See for Me

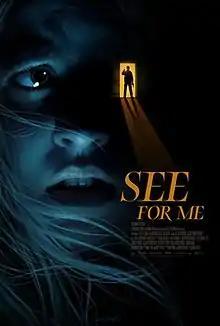
Promotional release poster

See for Me is a 2021 Canadian thriller film directed by Randall Okita. It stars Skyler Davenport as Sophie, a visually impaired teenager who is housesitting for a wealthy client when three criminals break into the house to rob it; Sophie's only defense is a smartphone app called See for Me which connects her to Kelly (Jessica Parker Kennedy), a gamer who has to use the app to see Sophie's surroundings and guide her actions. Laura Vandervoort, Matthew Gouveia, Emily Piggford, Joe Pingue and Kim Coates also star.